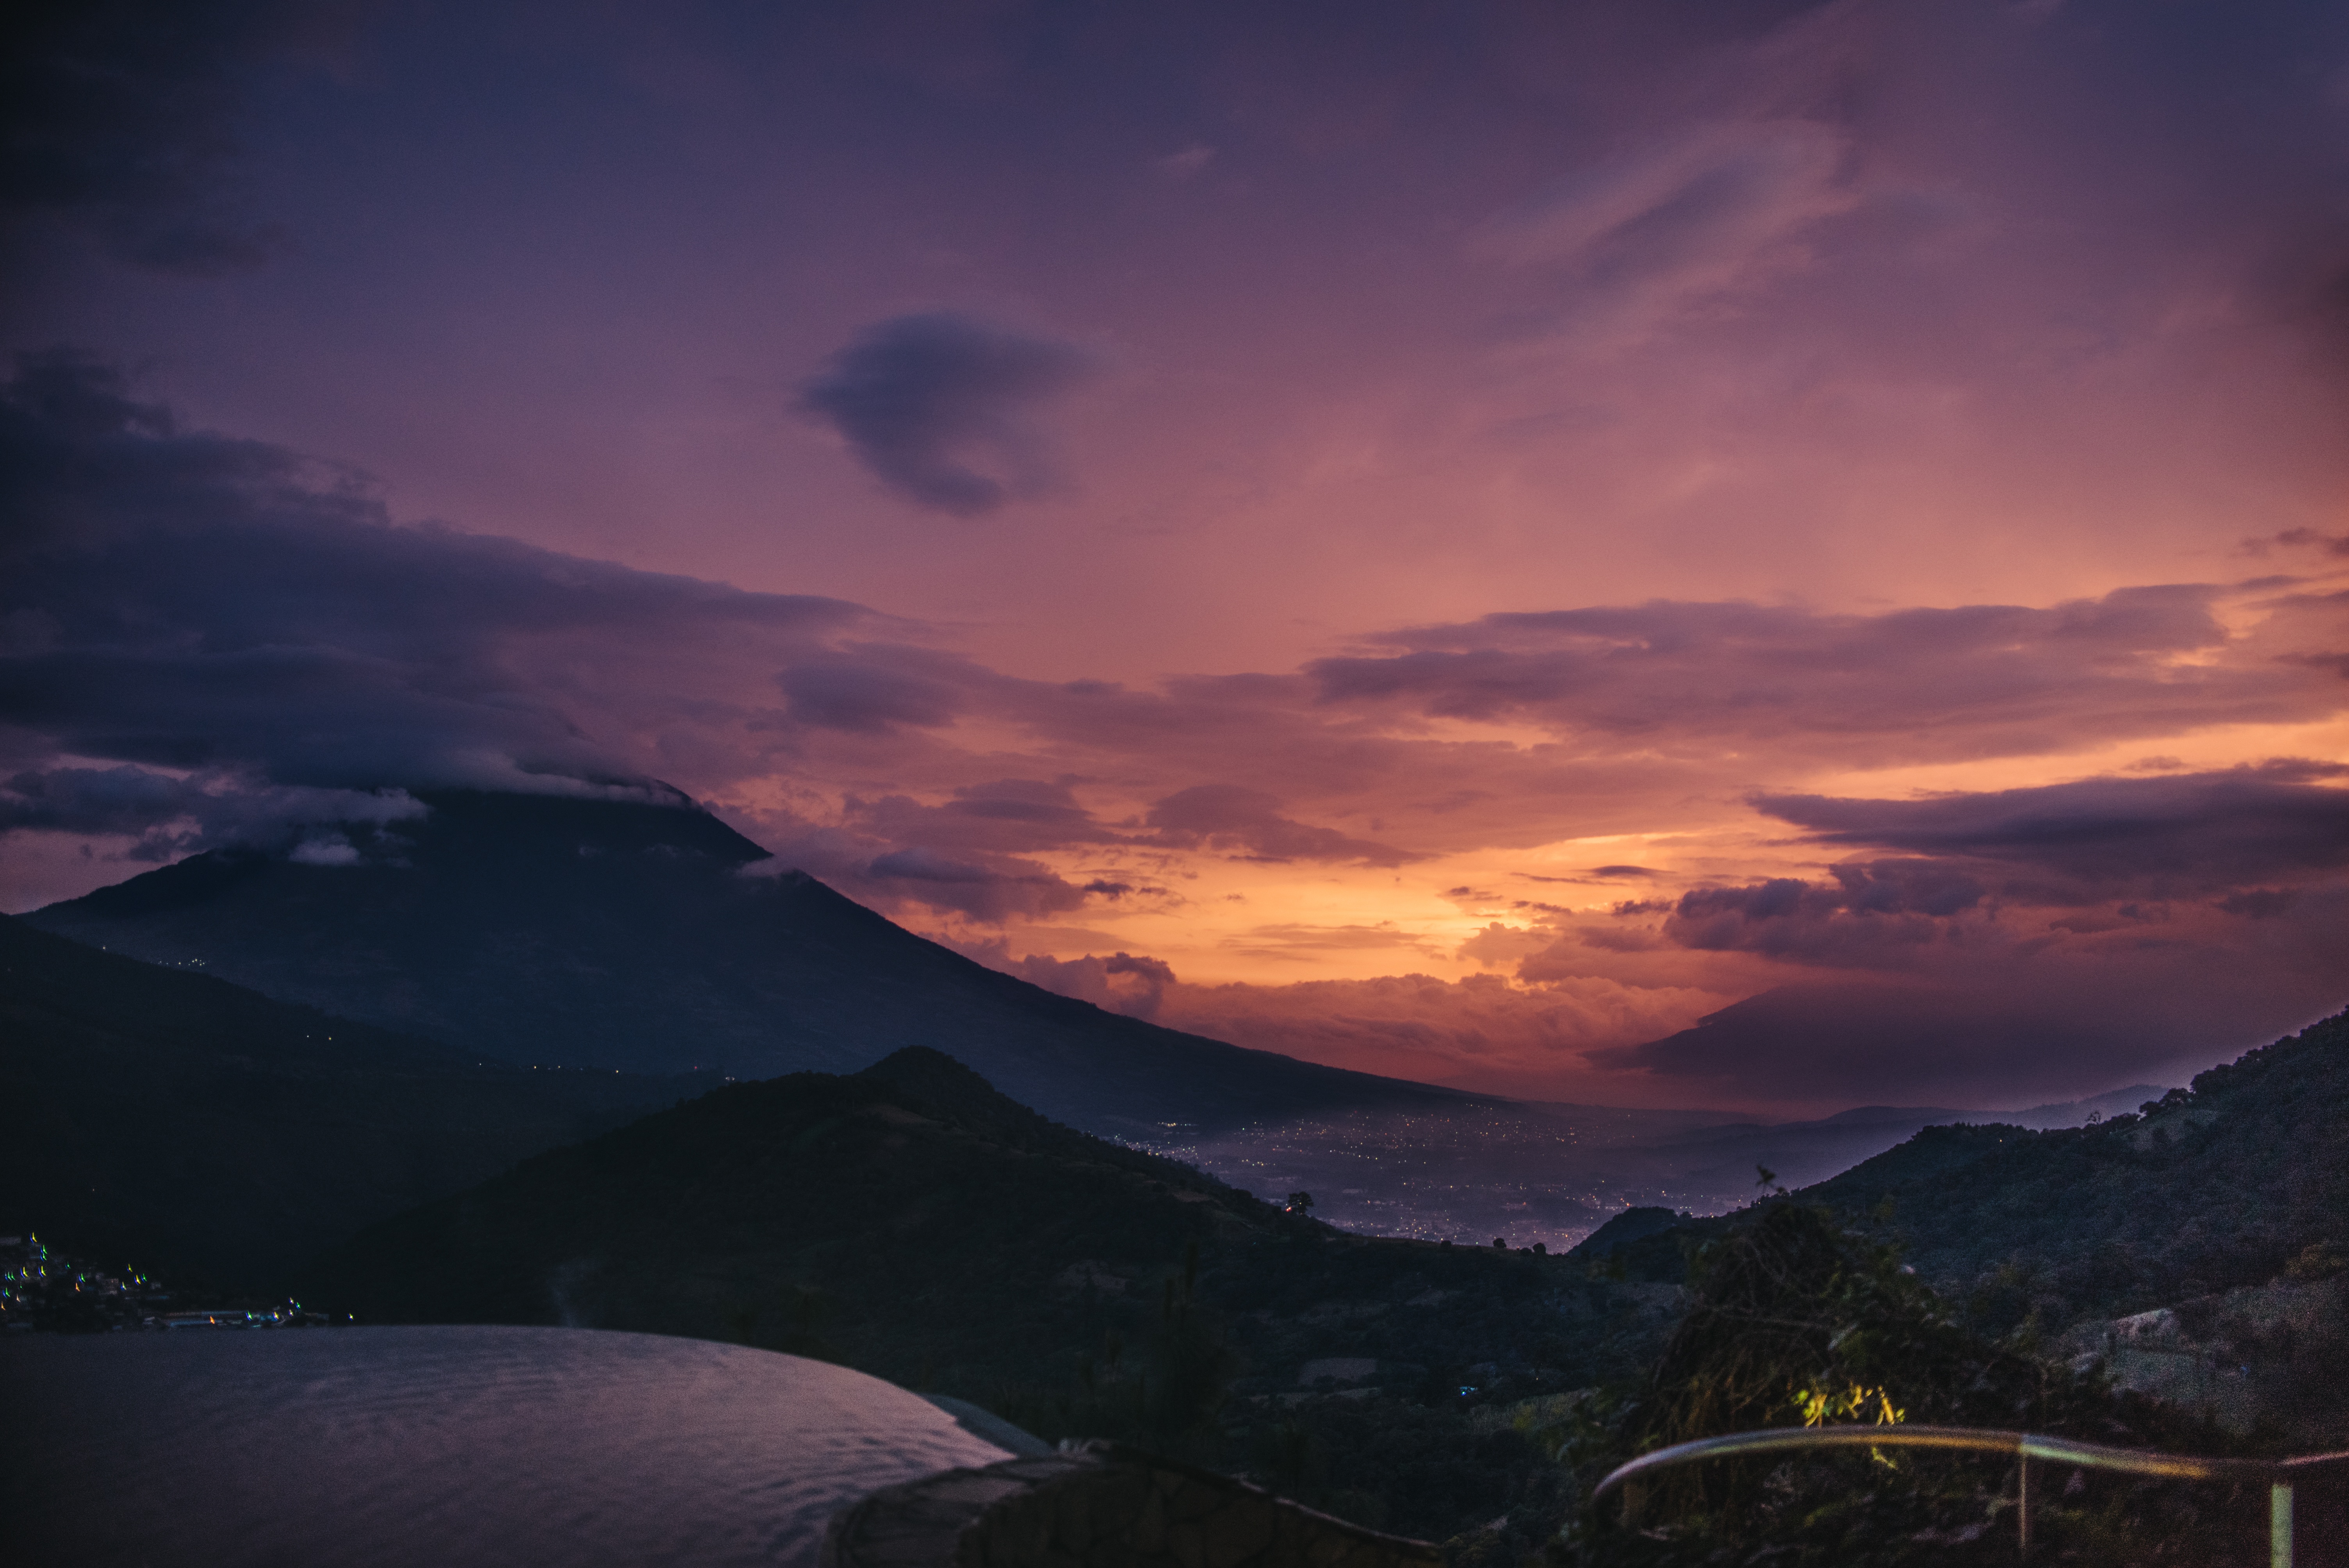
horizon, mountain, cloud, sky, sunrise, sunset, sunlight, morning, hill, dawn, atmosphere, mountain range, dusk, evening, afterglow, atmospheric phenomenon, mountainous landforms